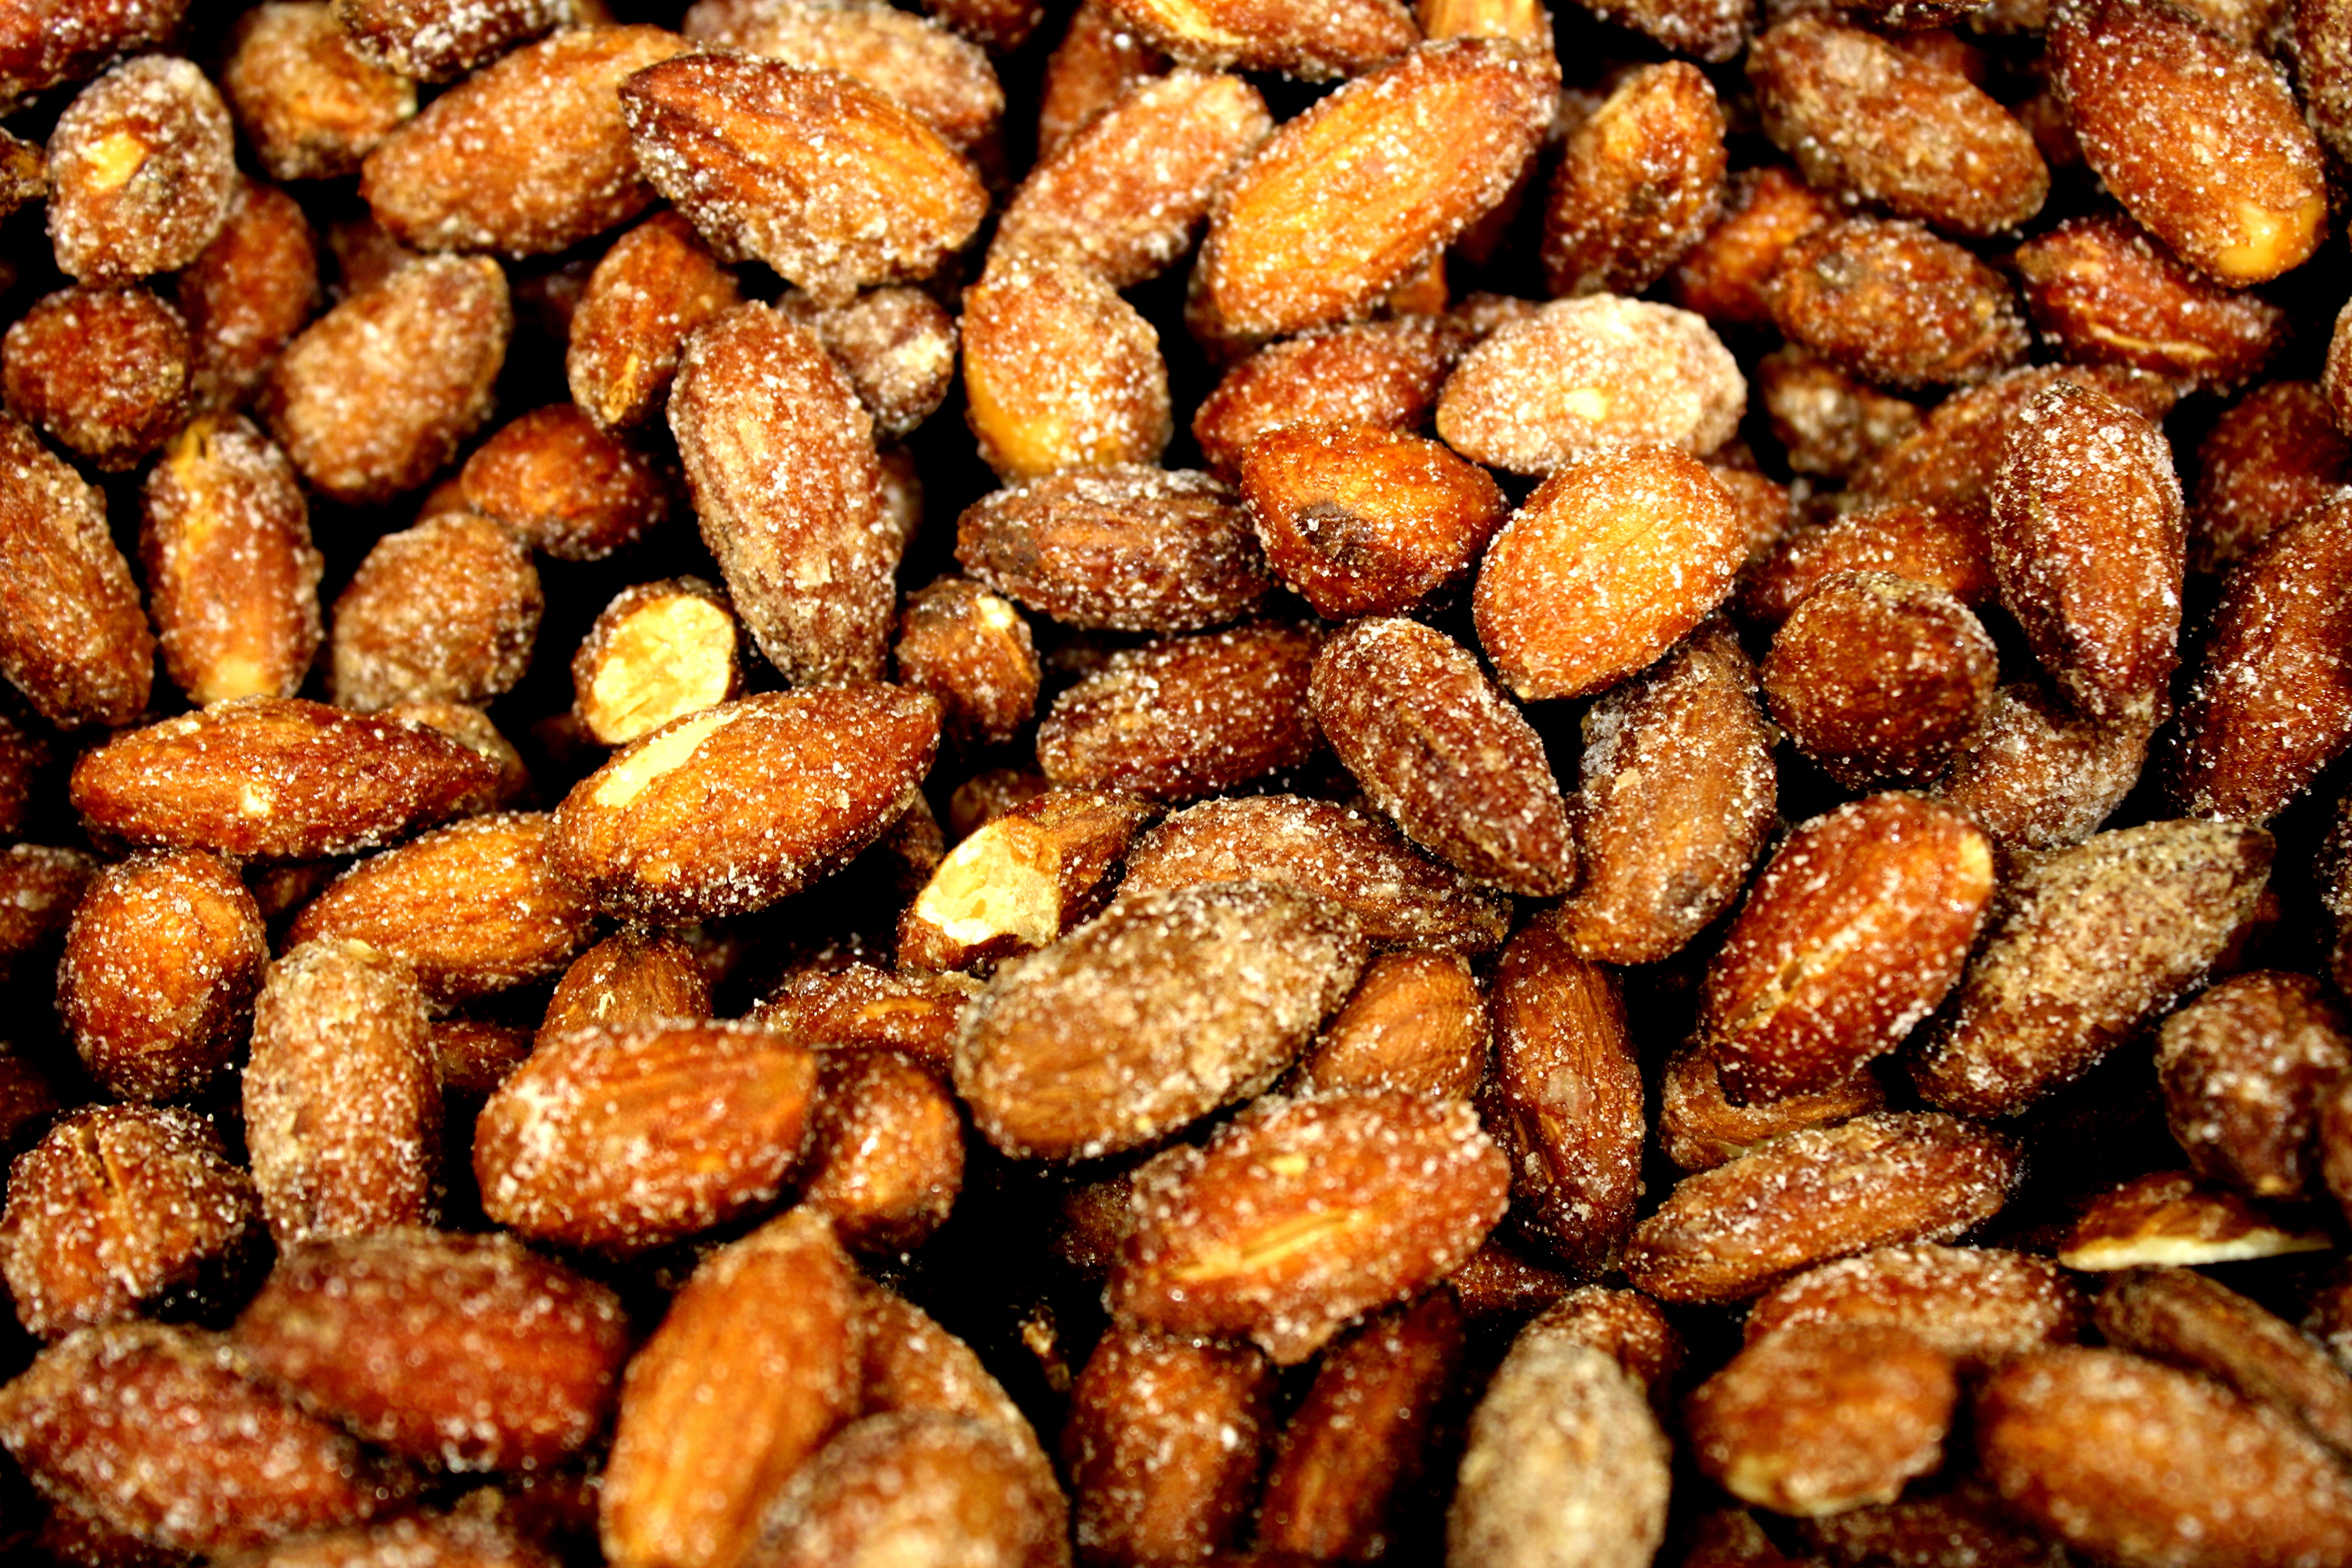
nature, plant, fruit, sweet, texture, ripe, meal, food, green, produce, crop, natural, fresh, nut, breakfast, healthy, snack, eat, delicious, homemade, nuts, eating, nutrition, tasty, vegan, vegetarian, fiber, beans, vitamins, simplicity, almonds, dieting, flowering plant, rose family, nutrient, eating healthy, mix fruit, tasteful, healthy snacks, grass family, land plant, nuts seeds